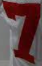
Number: 7